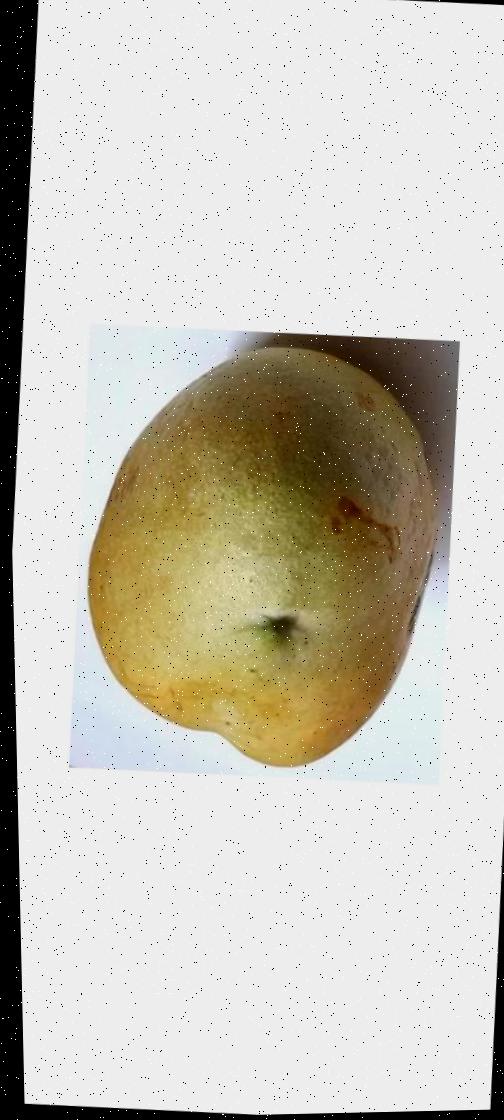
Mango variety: Bari-11